It's Tough to Be Famous

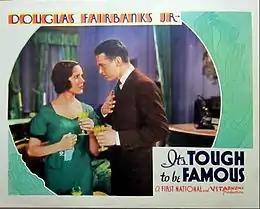
Lobby card

When his submarine is sunk by an excursion boat, Scott "Scotty" McClenahan helps rescue his crew and then resolves to sacrifice his life to save an older sailor. However, divers are able to save Scotty and his heroics make him a hero. He retires from the navy as a commander to widespread popular acclaim, and a parade is held in his honor. His marriage to his sweetheart Janet is headline news. However, the demands of the public, the press and his agent are overwhelming, and Janet leaves him just as a new hero begins to grab the spotlight. Scotty reconciles with Janet.